Hillfort

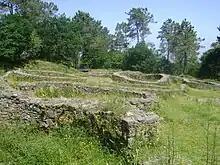
Hillfort in Galicia

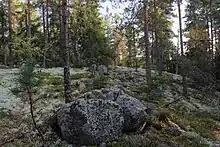
A ruins of the Unikonlinna hillfort in Janakkala, Finland

In Galicia, Asturias, Cantabria, Basque Country, province of Ávila and Northern Portugal a "castro" is a fortified pre-Roman Iron Age village, usually located on a hill or some naturally easy defendable place. The larger hillforts are also called , or (English: "cities").